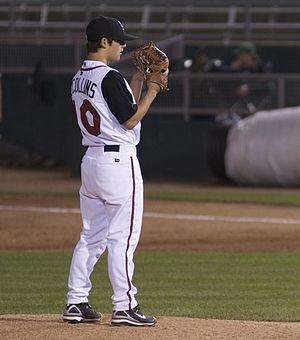
Timothy Tim Collins, né le 21 août 1989 à Worcester, est un lanceur de relève gaucher des Royals de Kansas City de la Ligue majeure de baseball.